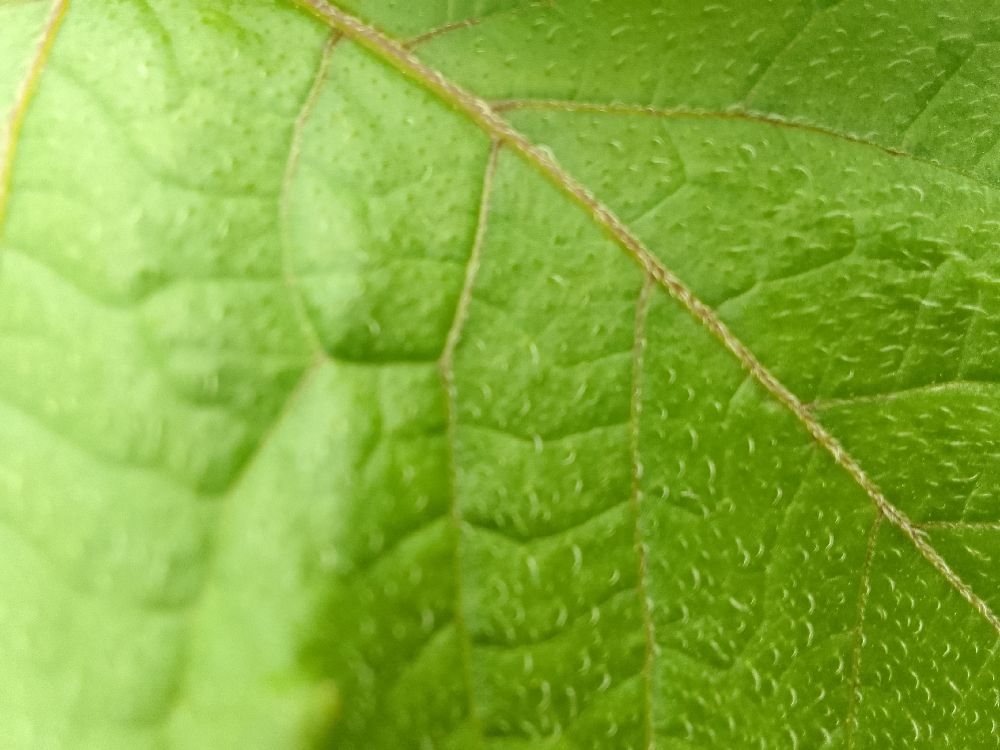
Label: Healthy